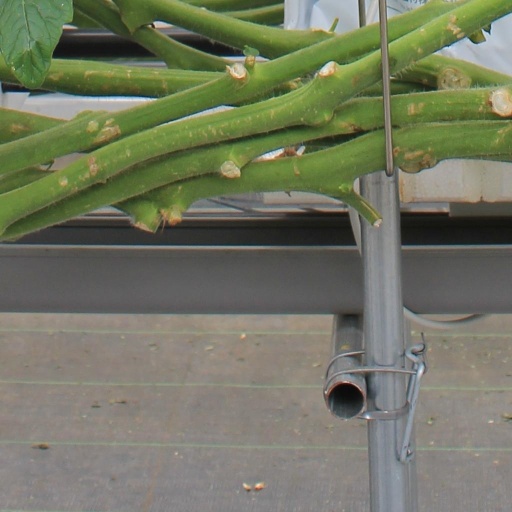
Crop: tomato